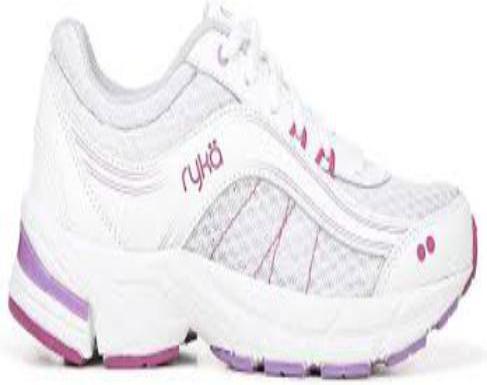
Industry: Clothes